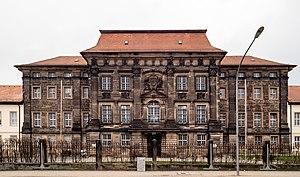
Bayreuth est une ville d'Allemagne, située sur le Roter Main, dans une région boisée du nord de la Bavière, la Franconie. Elle est la capitale de la Haute-Franconie, un des sept districts qui forment la Bavière. Elle est devenue une importante ville universitaire et un centre économique de pointe en matière de haute technologie.